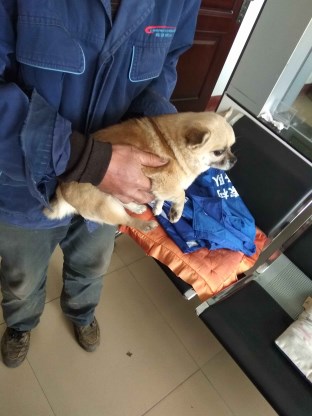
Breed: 3336-n000121-chinese_rural_dog